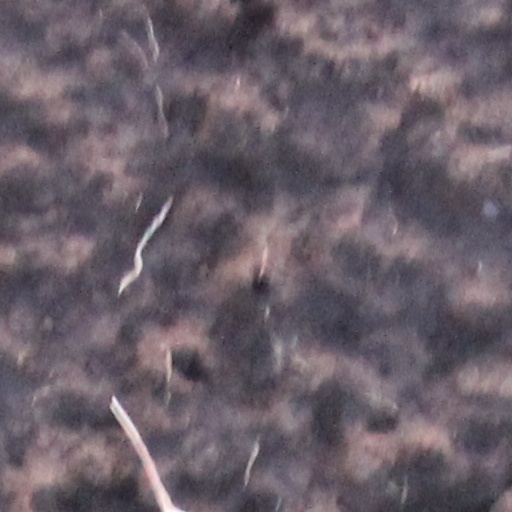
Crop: wheat